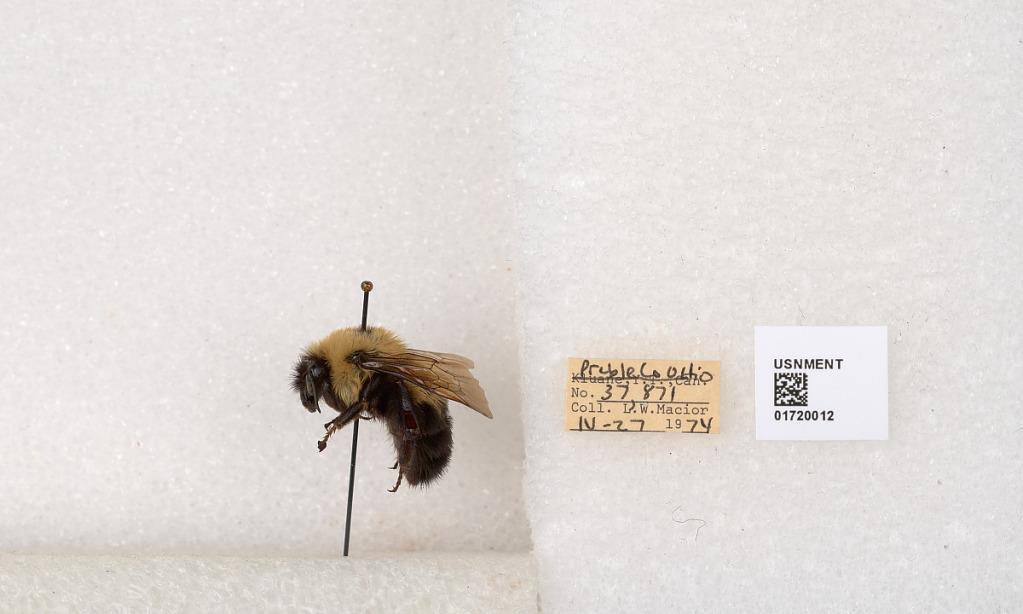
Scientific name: Bombus bimaculatus Cresson
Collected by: L. Macior
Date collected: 1974-4-27
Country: United States
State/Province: Ohio
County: Preble
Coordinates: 39.7416, -84.648